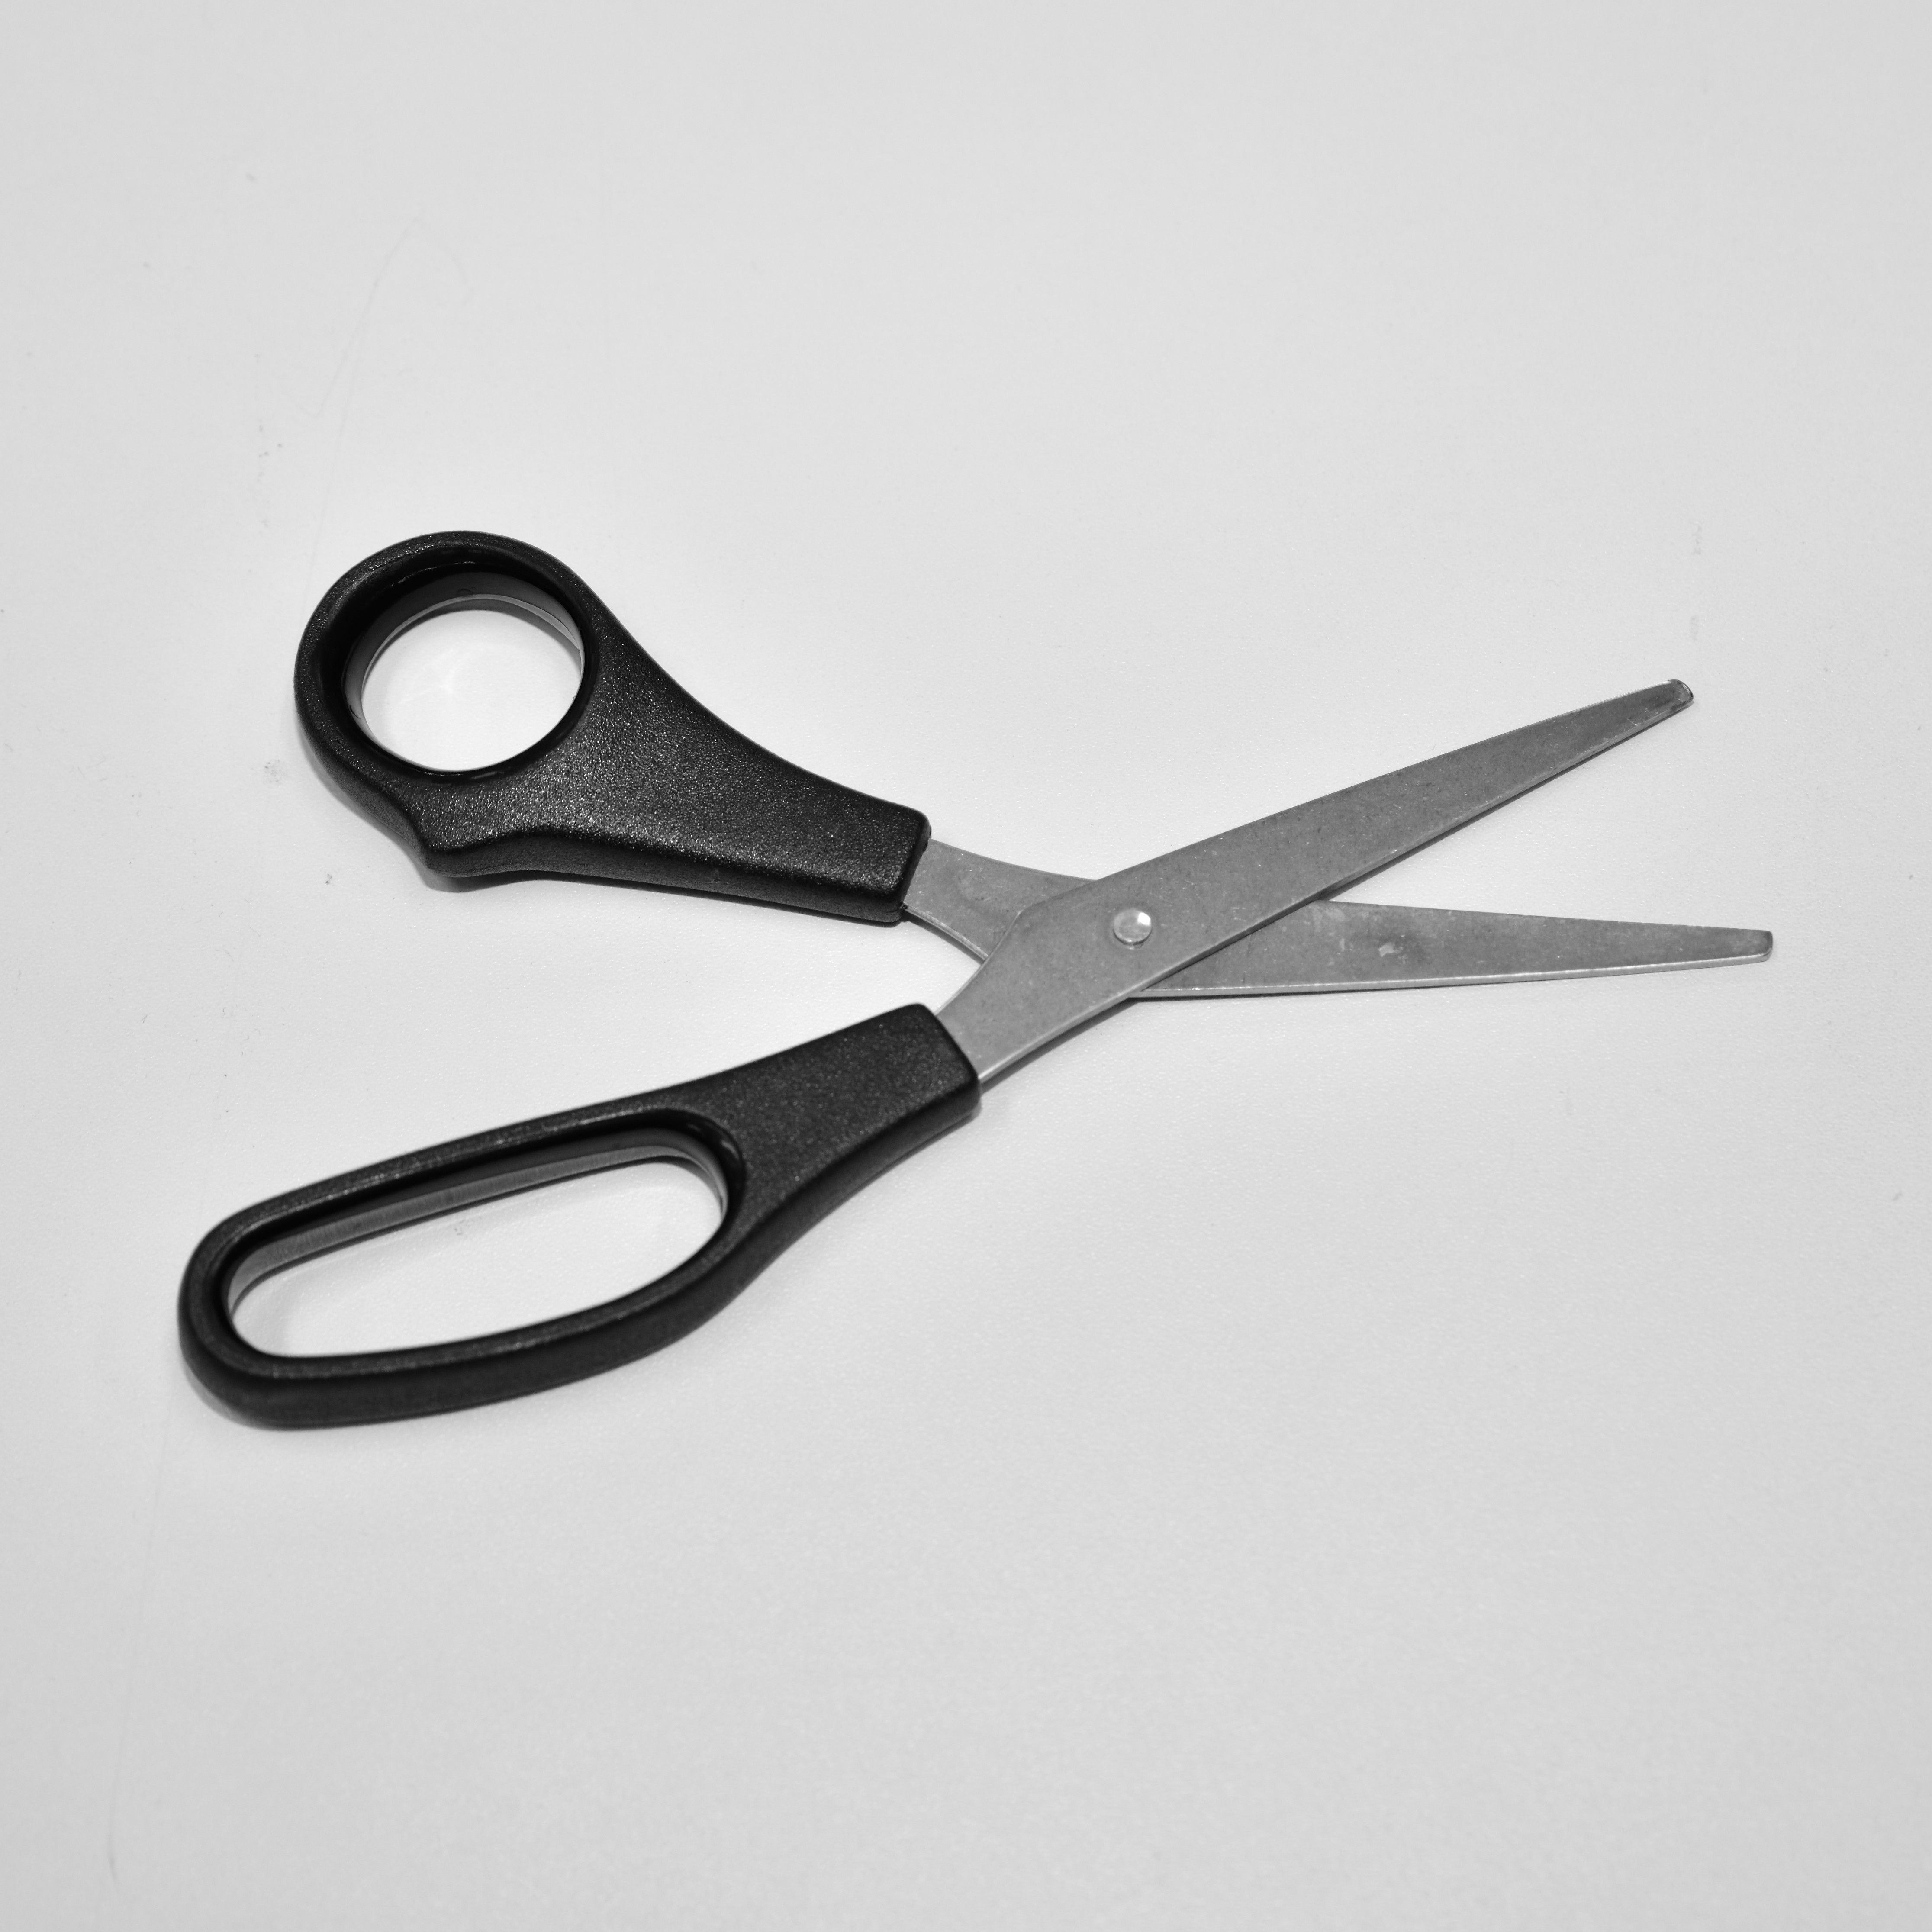
utensil, tool, propeller, hairdresser, scissors